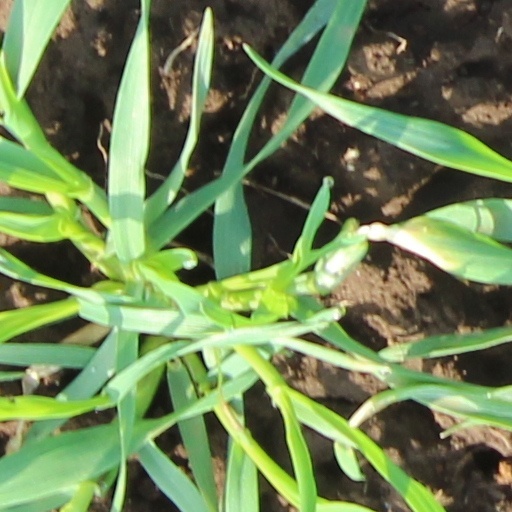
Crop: wheat